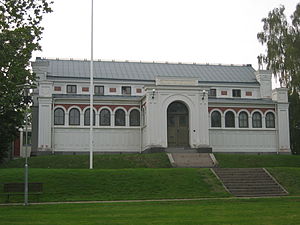
Smålands museum – Sveriges glasmuseum
Museets gamle del fra 1885
Smålands museum – Sveriges glasmuseum ligger i Växjö i Småland og er länsmuseum for Kronobergs län.